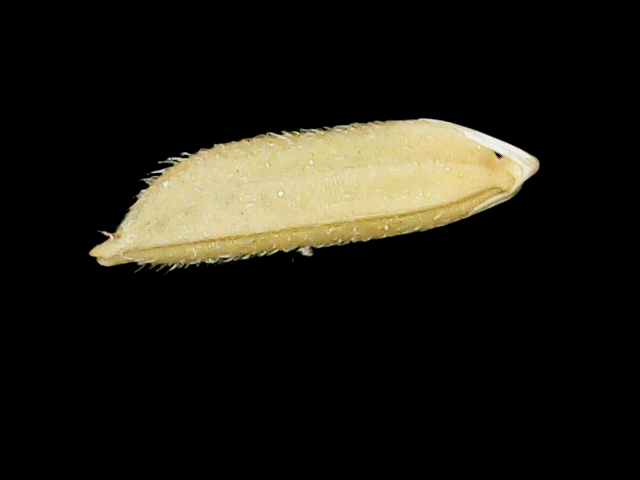
Rice variety: Binadhan07